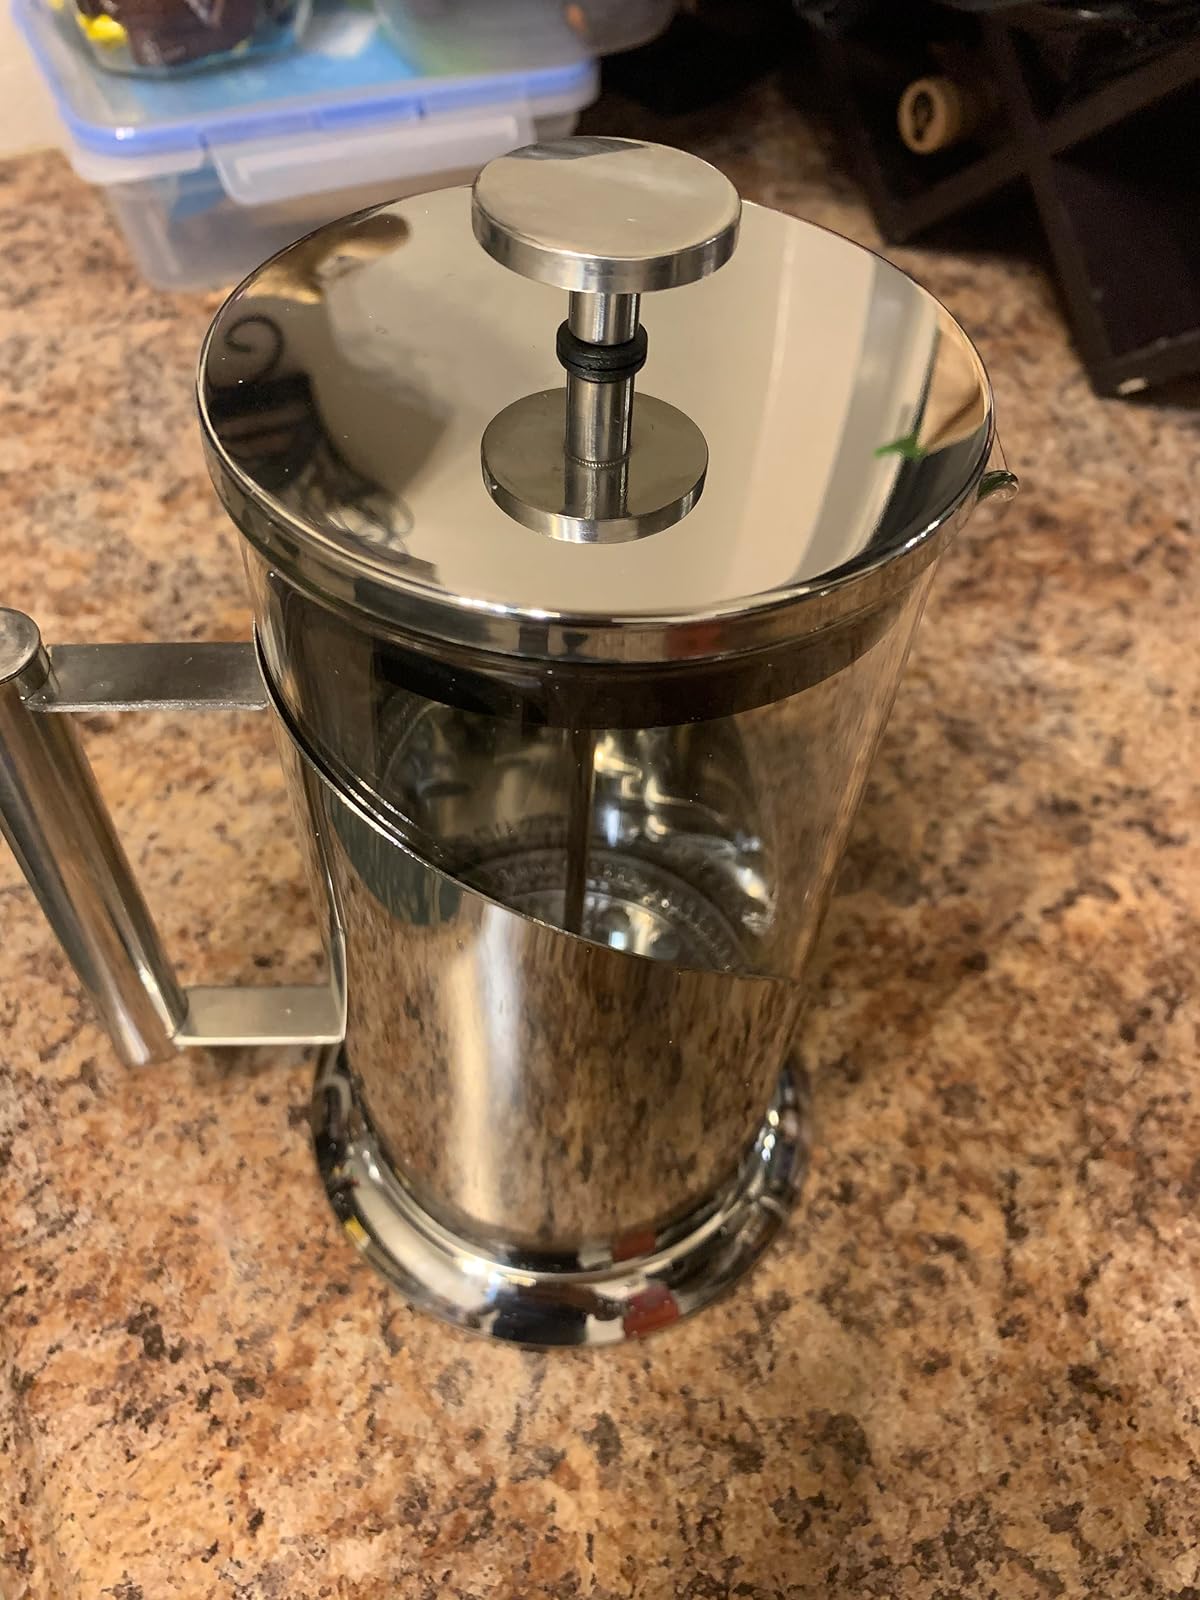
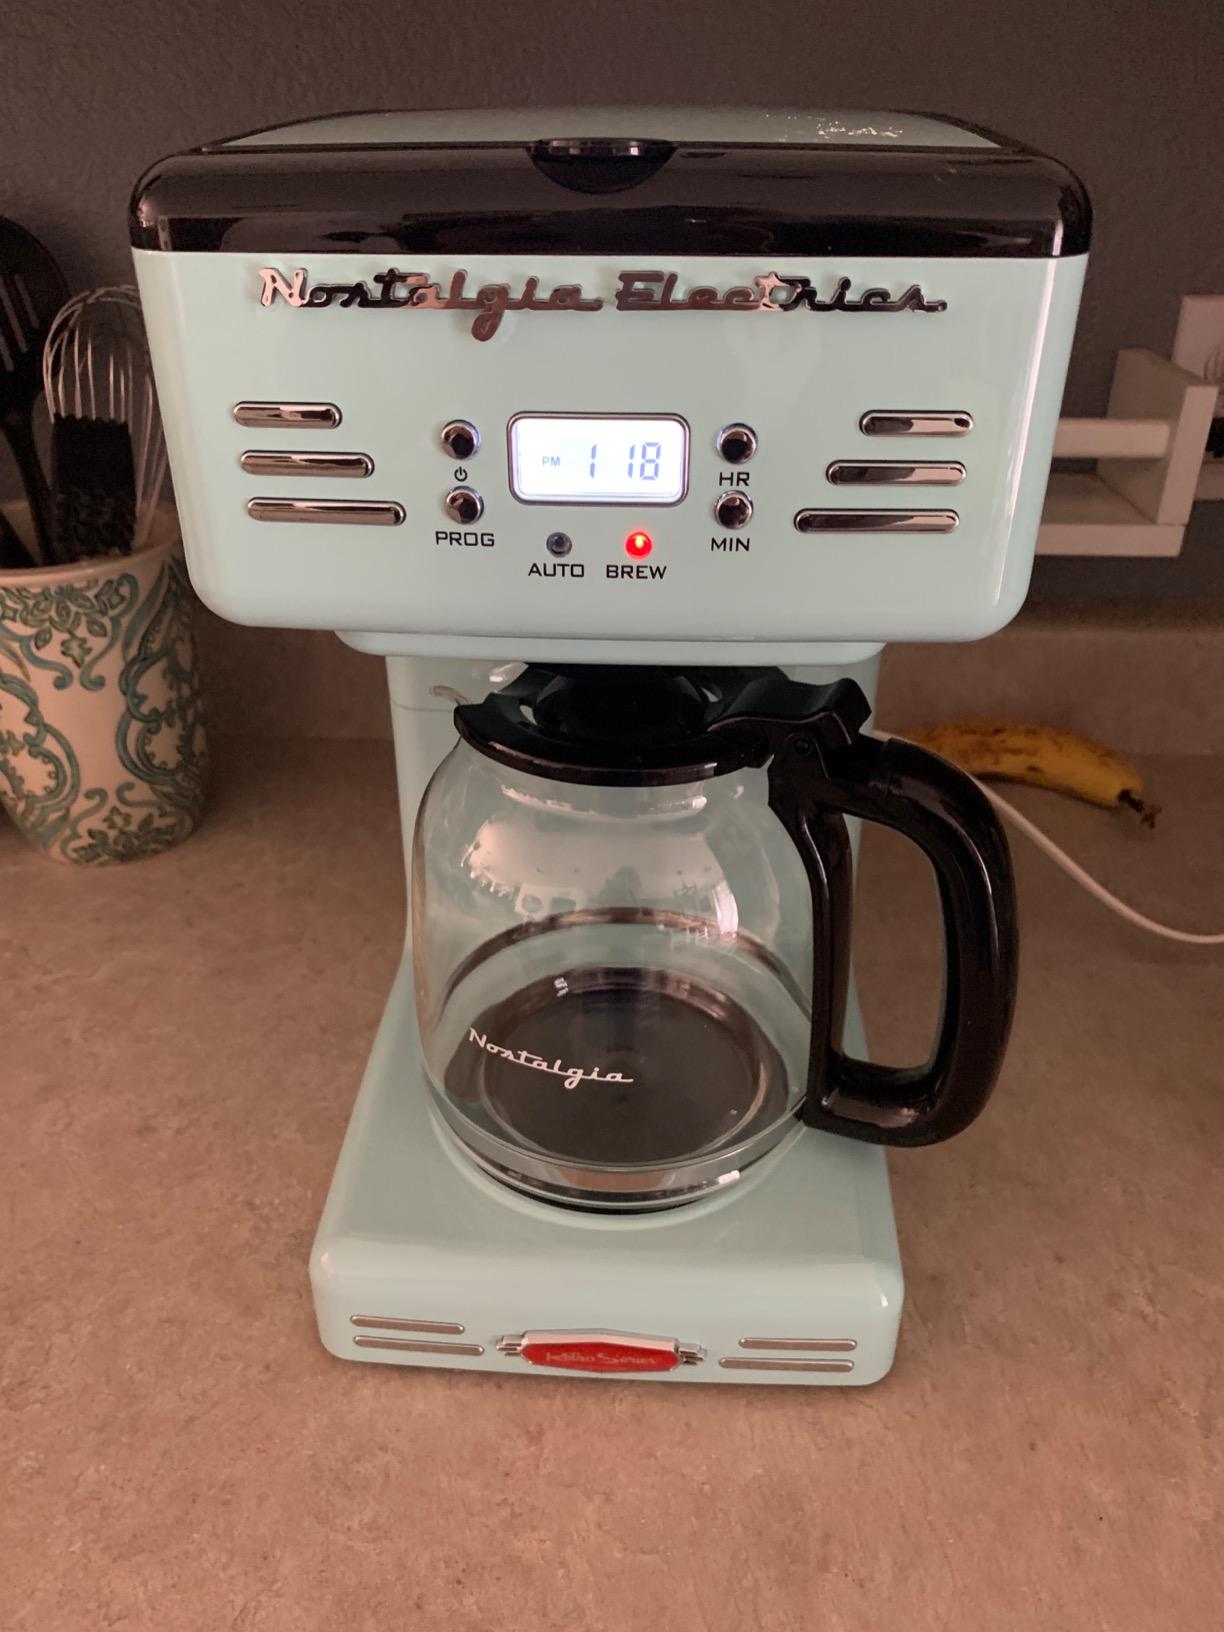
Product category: items_tea
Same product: no